Papua New Guinea national Australian rules football team

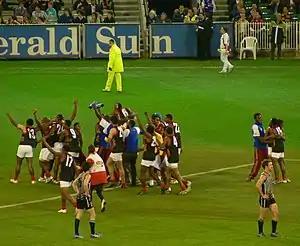
The Mosquitos celebrate winning the 2008 International Cup after the siren in a thriller at the MCG against New Zealand

The Papua New Guinea national Australian rules football team (nicknamed the Mosquitos and for sponsorship purposes, the Telikom PNG Mosquitos) represents Papua New Guinea in the team sport of Australian rules football. It is one of the nation's most successful sporting teams, currently ranked 2nd in the world behind Australia.